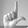
ASL letter: L